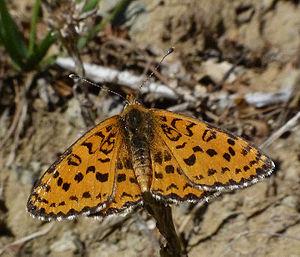
Le Mélitée du bouillon-blanc est une espèce de lépidoptères appartenant à la famille des Nymphalidae et à la sous-famille des Nymphalinae.